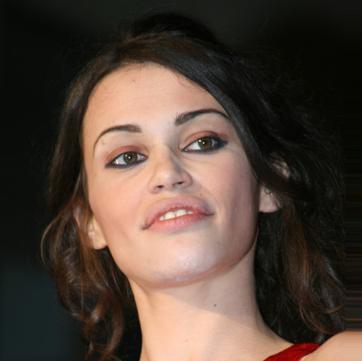
Age: 23